Speak Mandarin Campaign

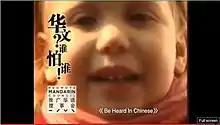
Screenshot of the SMC video showing a foreign girl speaking Mandarin

The purpose of these "Be heard in Chinese" videos was not to mock Singaporeans, who are born Chinese but cannot speak Chinese. Instead, it reminded parents to create a learning environment for their children, to get to know Chinese via culture and knowledge, instead of seeing it as a tool to venture into the China market.